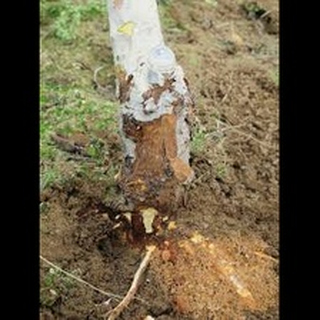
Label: wheat_common_root_rot